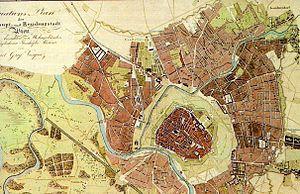
L'enceinte de Vienne est un ensemble de fortifications protégeant la ville à partir de l'époque romaine. Elle est remaniée et agrandie au fil des siècles avant d'être démantelée de 1861 à 1864. L'enceinte protégeait le centre-ville de Vienne, ainsi que les faubourgs ; elle eut à subir différent sièges dont notamment ceux conduits par les Turcs, en 1529 et en 1683.